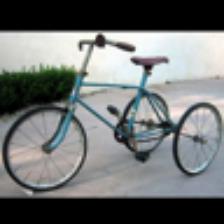
Label: NonHuman